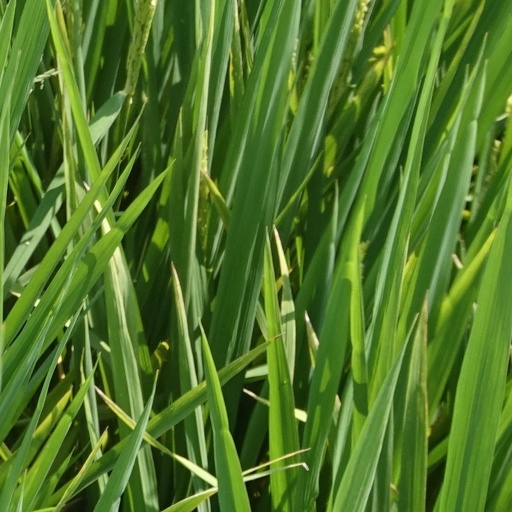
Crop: rice